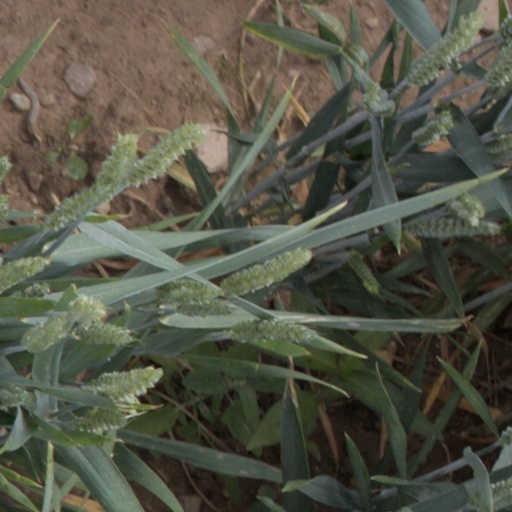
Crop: wheat